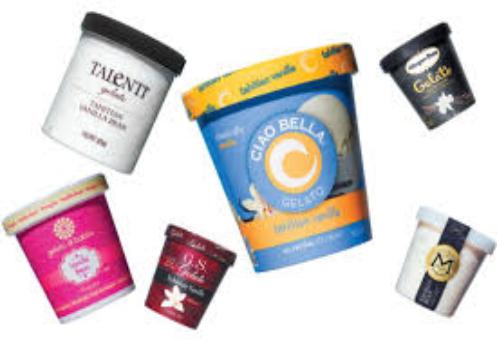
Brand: Ciao Bella Gelato Company
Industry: Food